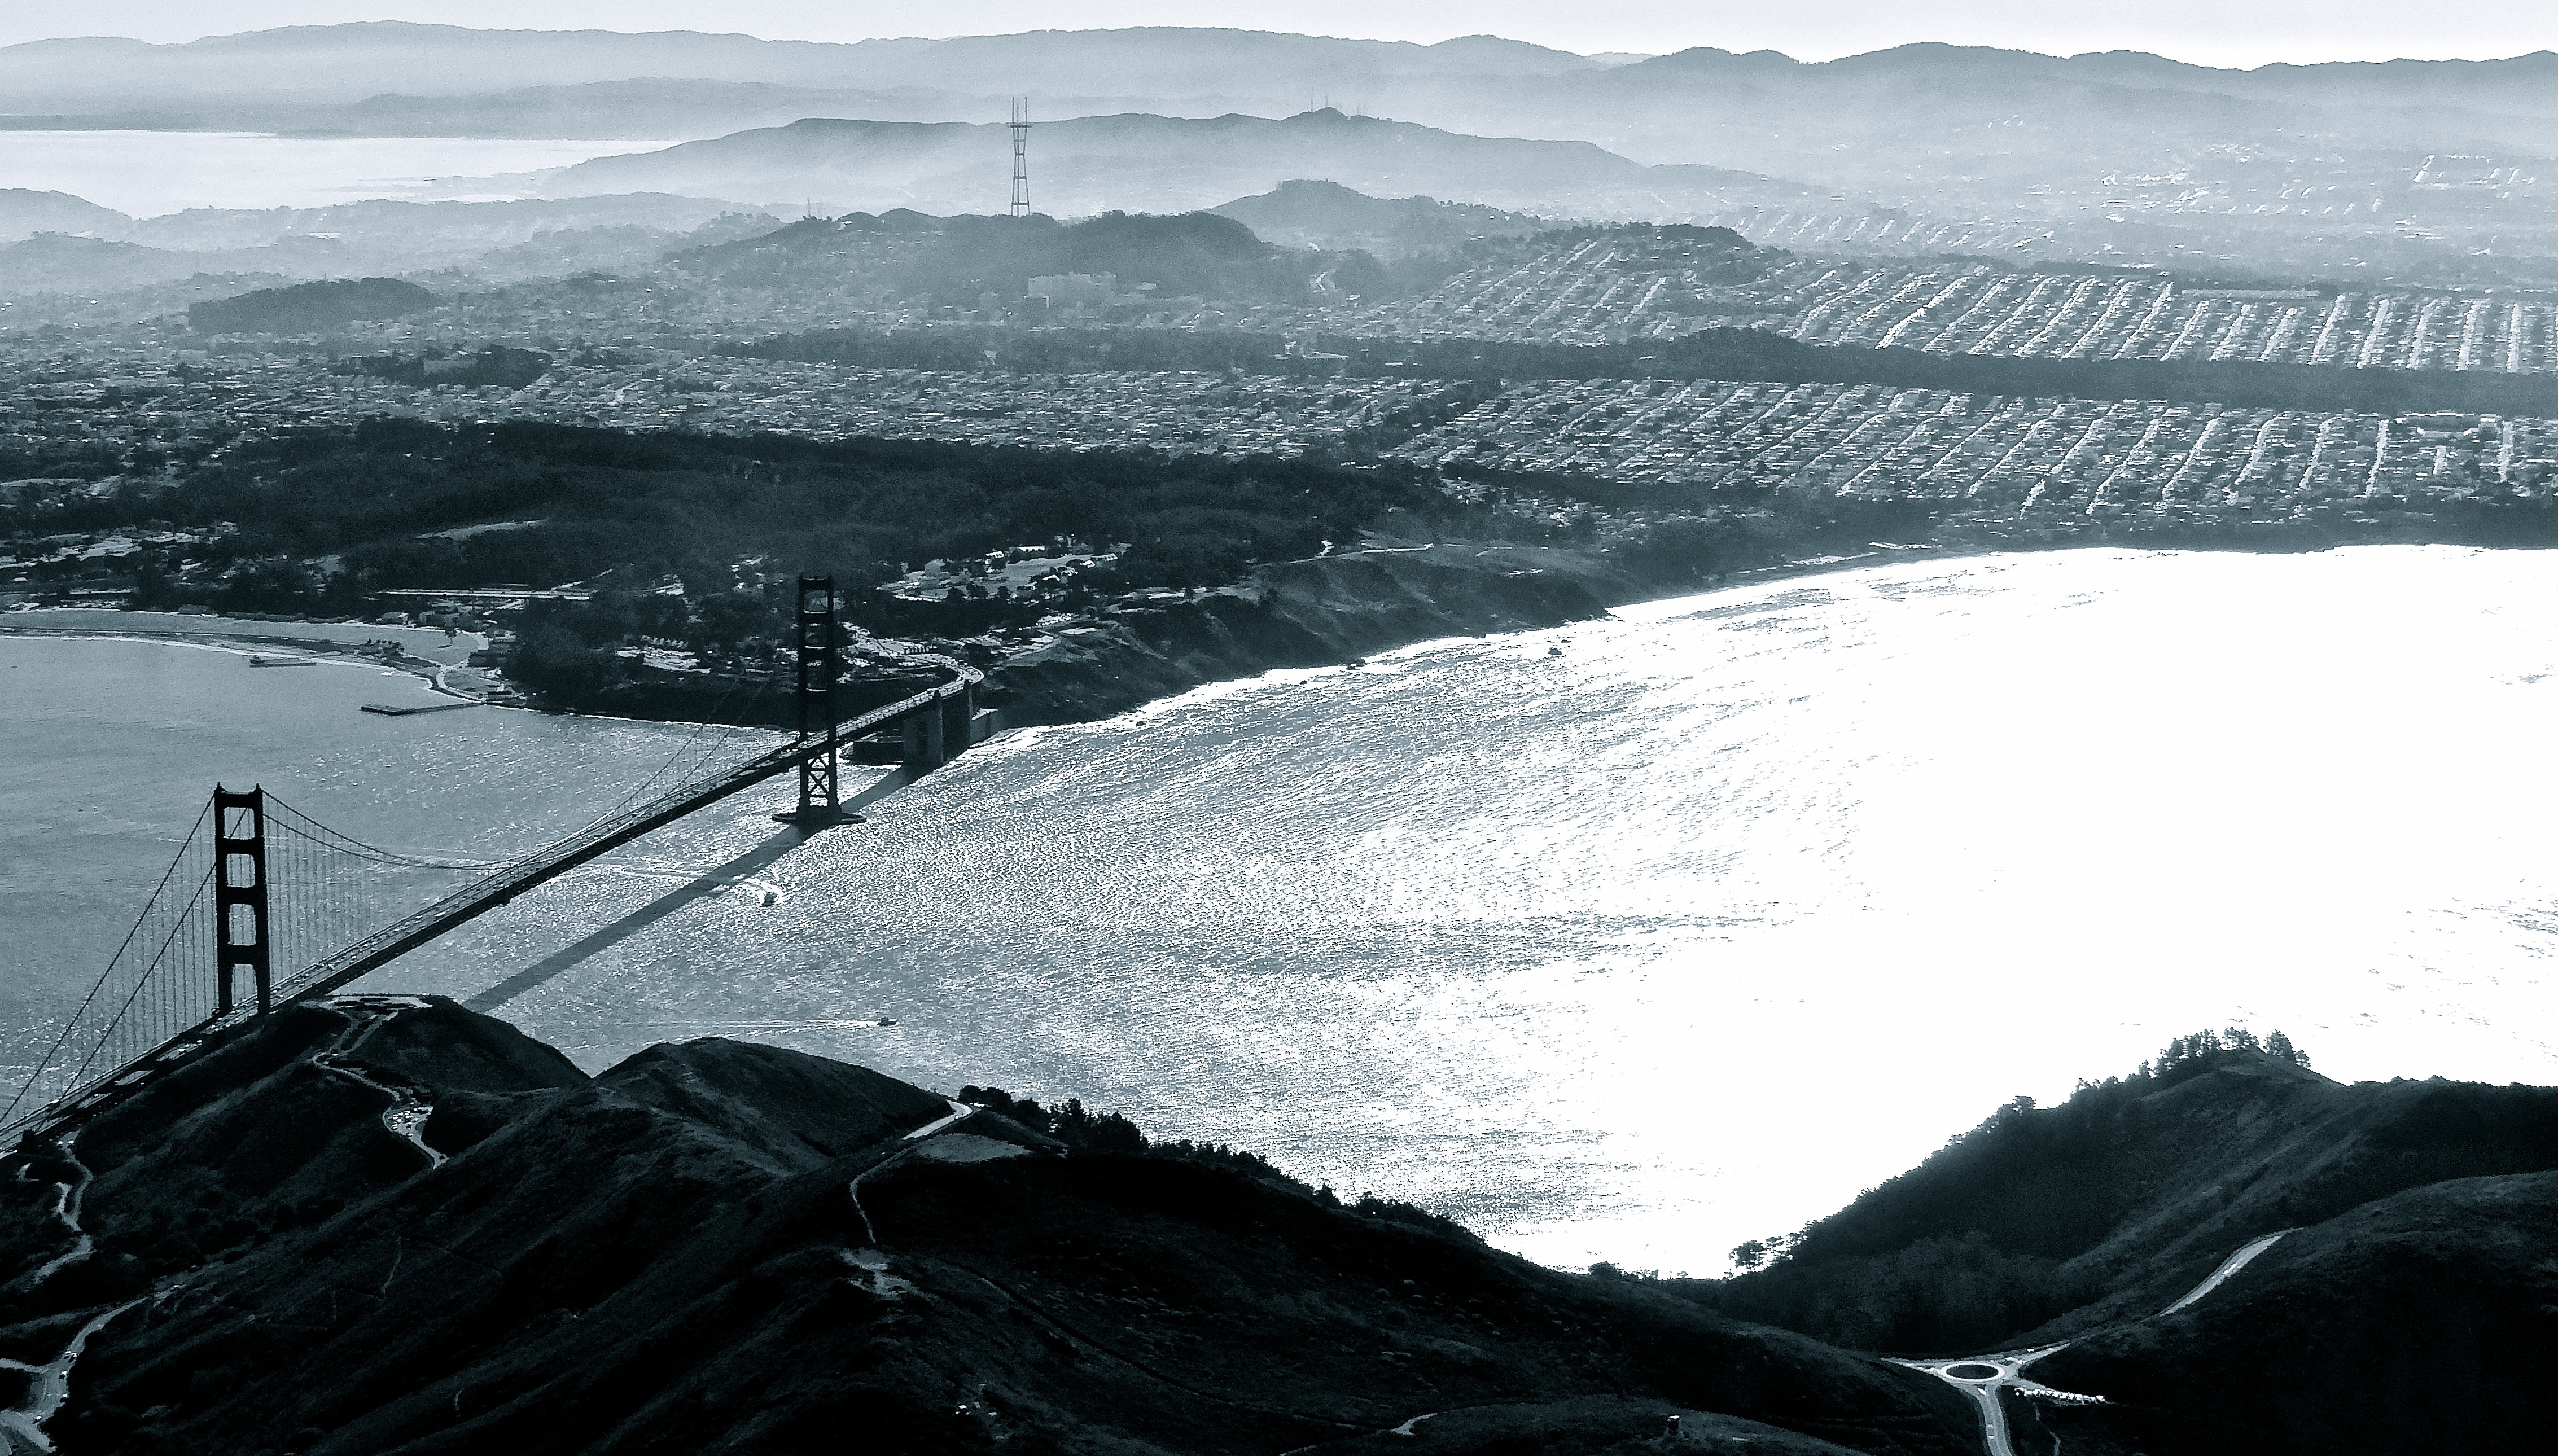
sea, coast, mountain, snow, winter, wave, lake, mountain range, ice, vehicle, weather, bay, fjord, arctic, loch, landform, atmospheric phenomenon, glacial landform, geological phenomenon